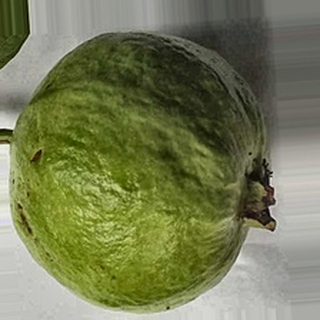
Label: healthy_guava